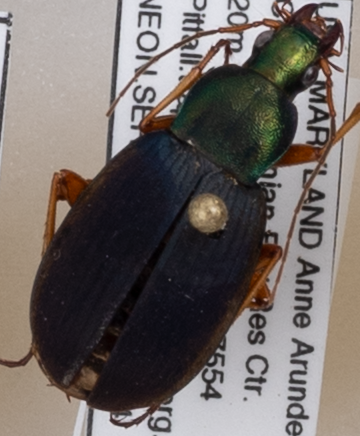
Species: Chlaenius aestivus
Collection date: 2021-06-24
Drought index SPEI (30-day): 0.39
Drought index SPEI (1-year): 2.09
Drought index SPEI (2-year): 1.28